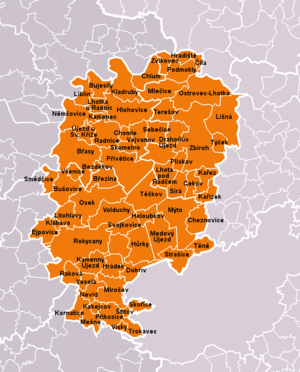
Le district de Rokycany est un des sept districts de la région de Plzeň en Tchéquie. Son chef-lieu est la ville de Rokycany.